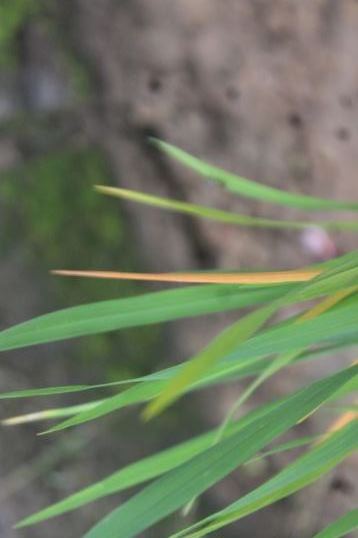
Disease: Tungro